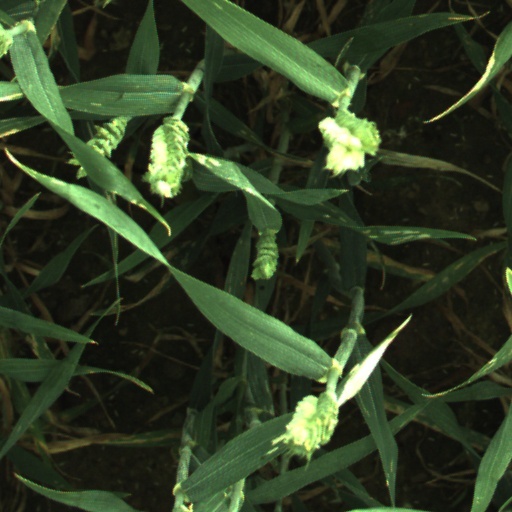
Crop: wheat